Ansovinus

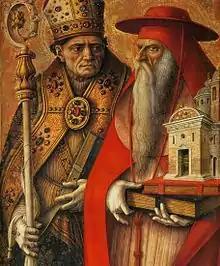
St Ansovinus and St Jerome(detail), Crivelli

The gift of multiplying food was attributed to Ansovinus. He fed thousands of starving people from the regional granary at Castel Raimondo, but the grain never ran out.